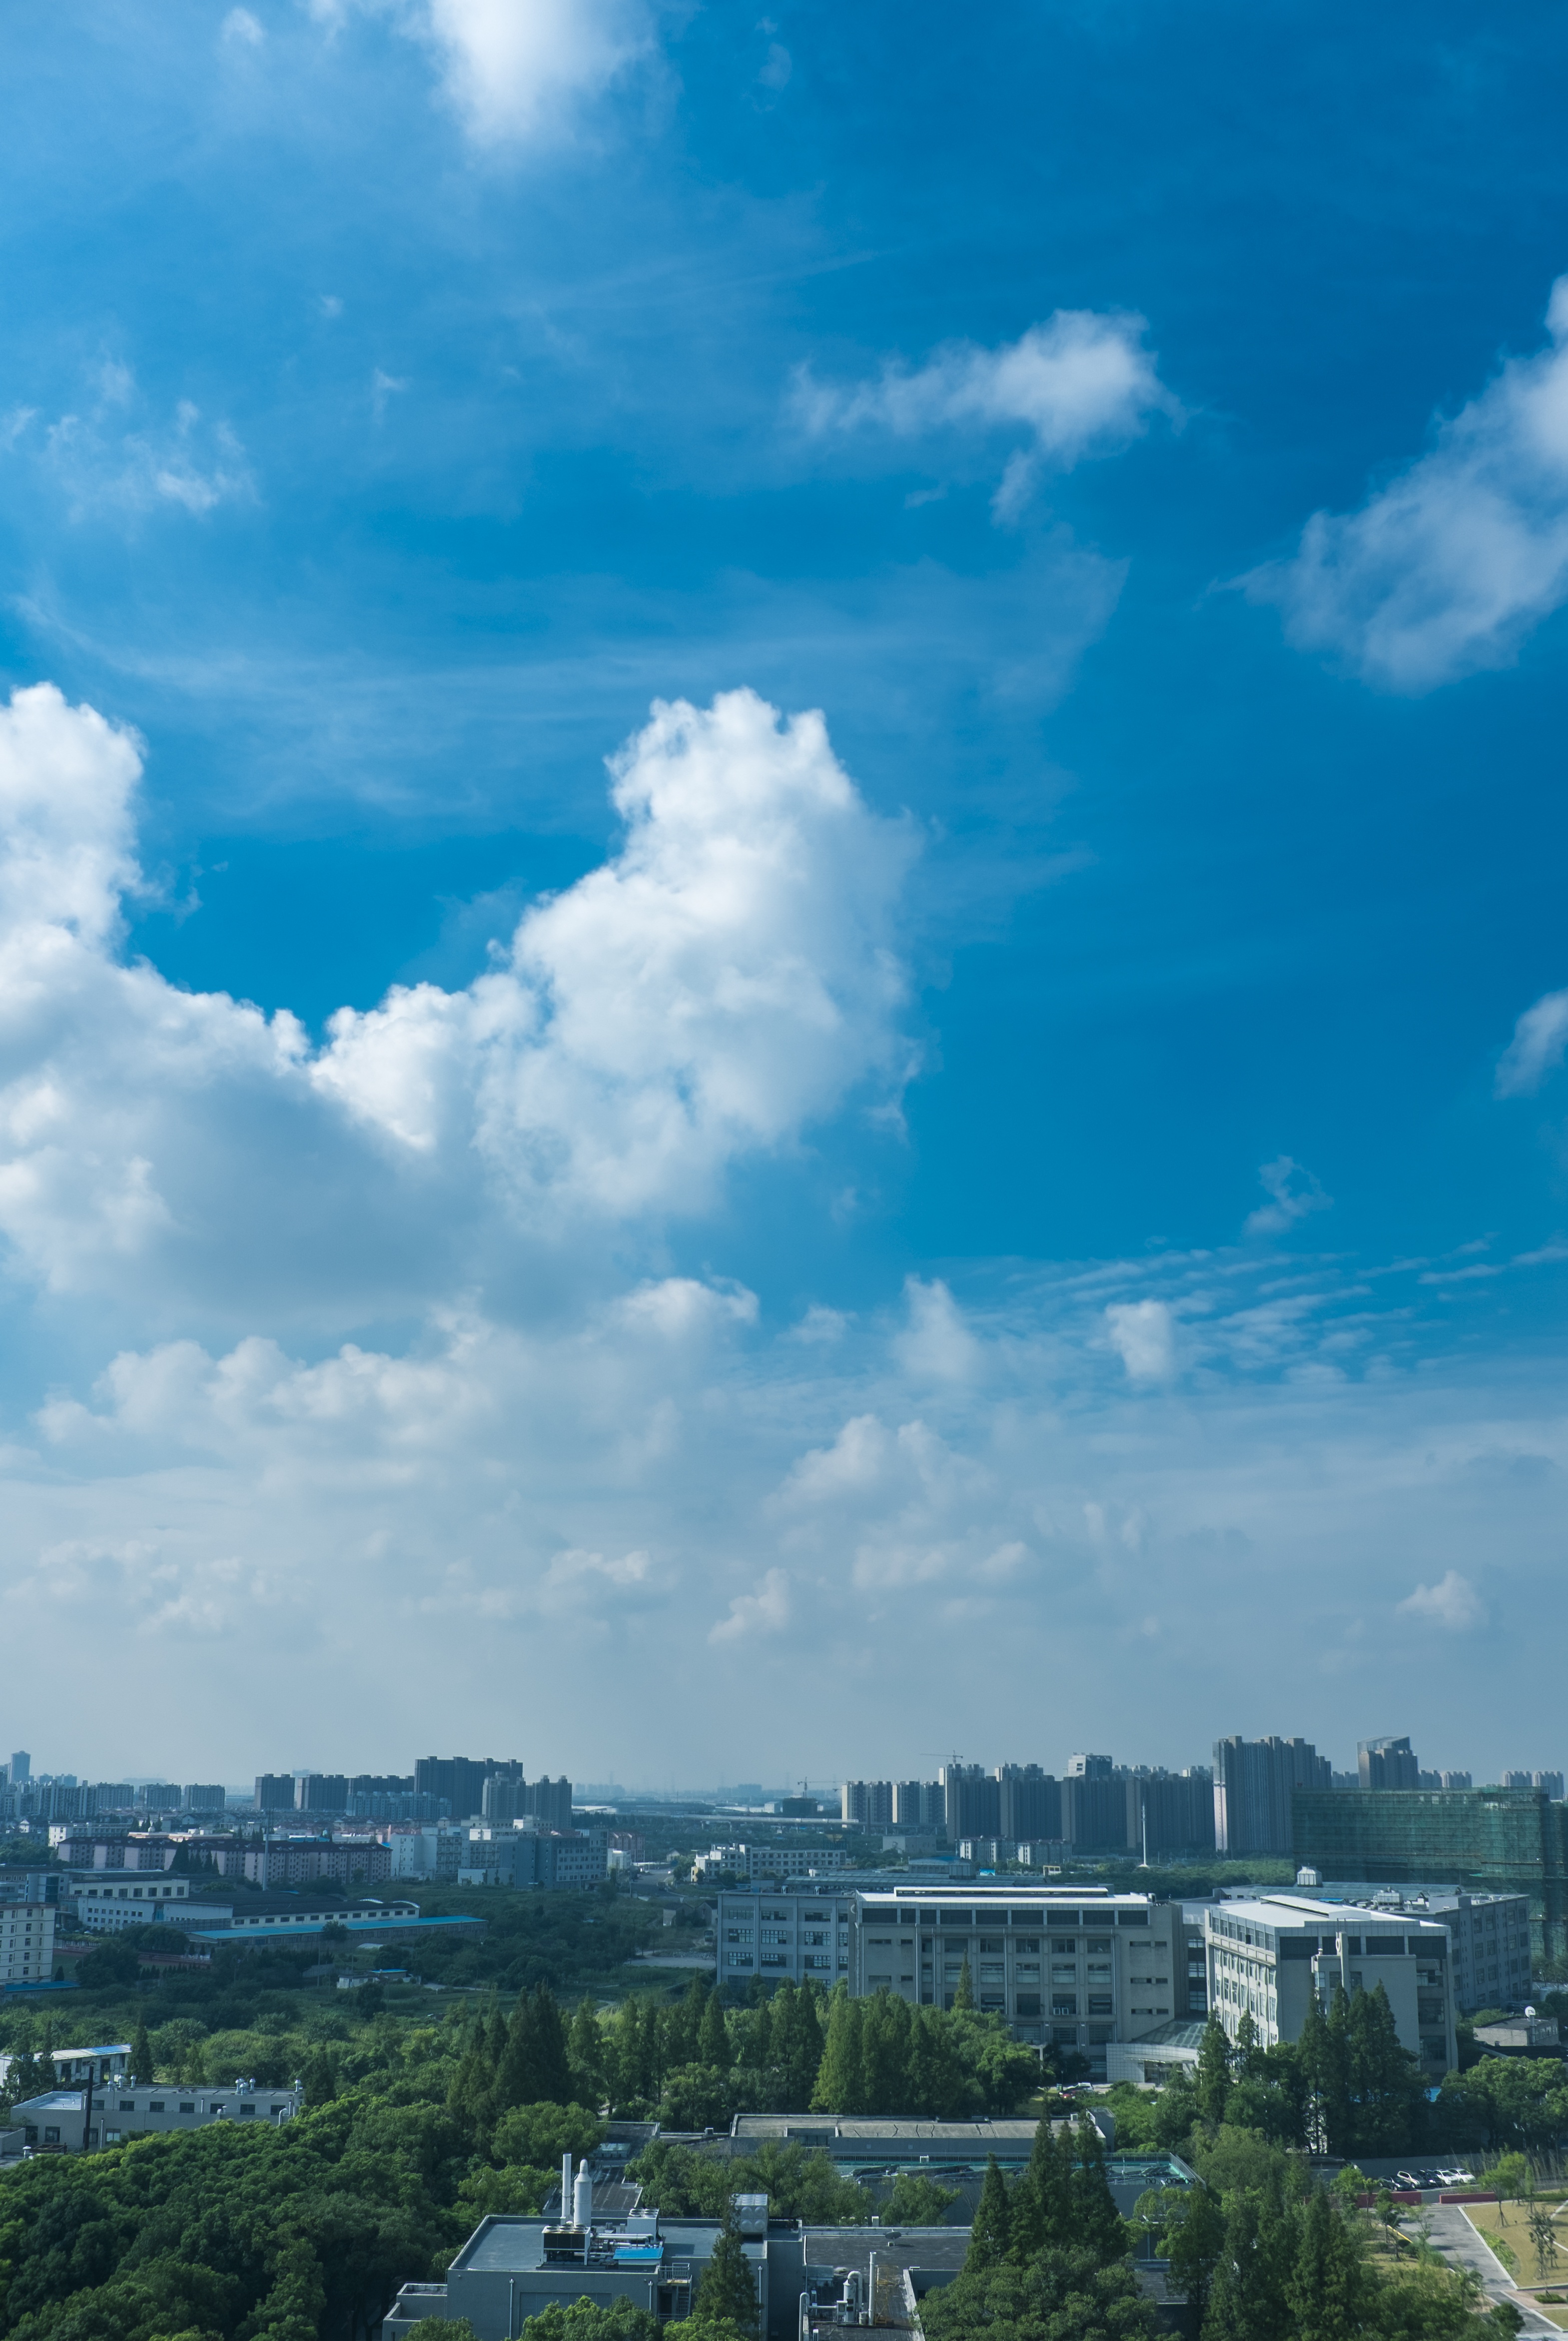
landscape, horizon, cloud, sky, skyline, sunlight, building, city, urban, cityscape, dusk, daytime, cumulus, blue, blue sky, meteorological phenomenon, human settlement, atmosphere of earth